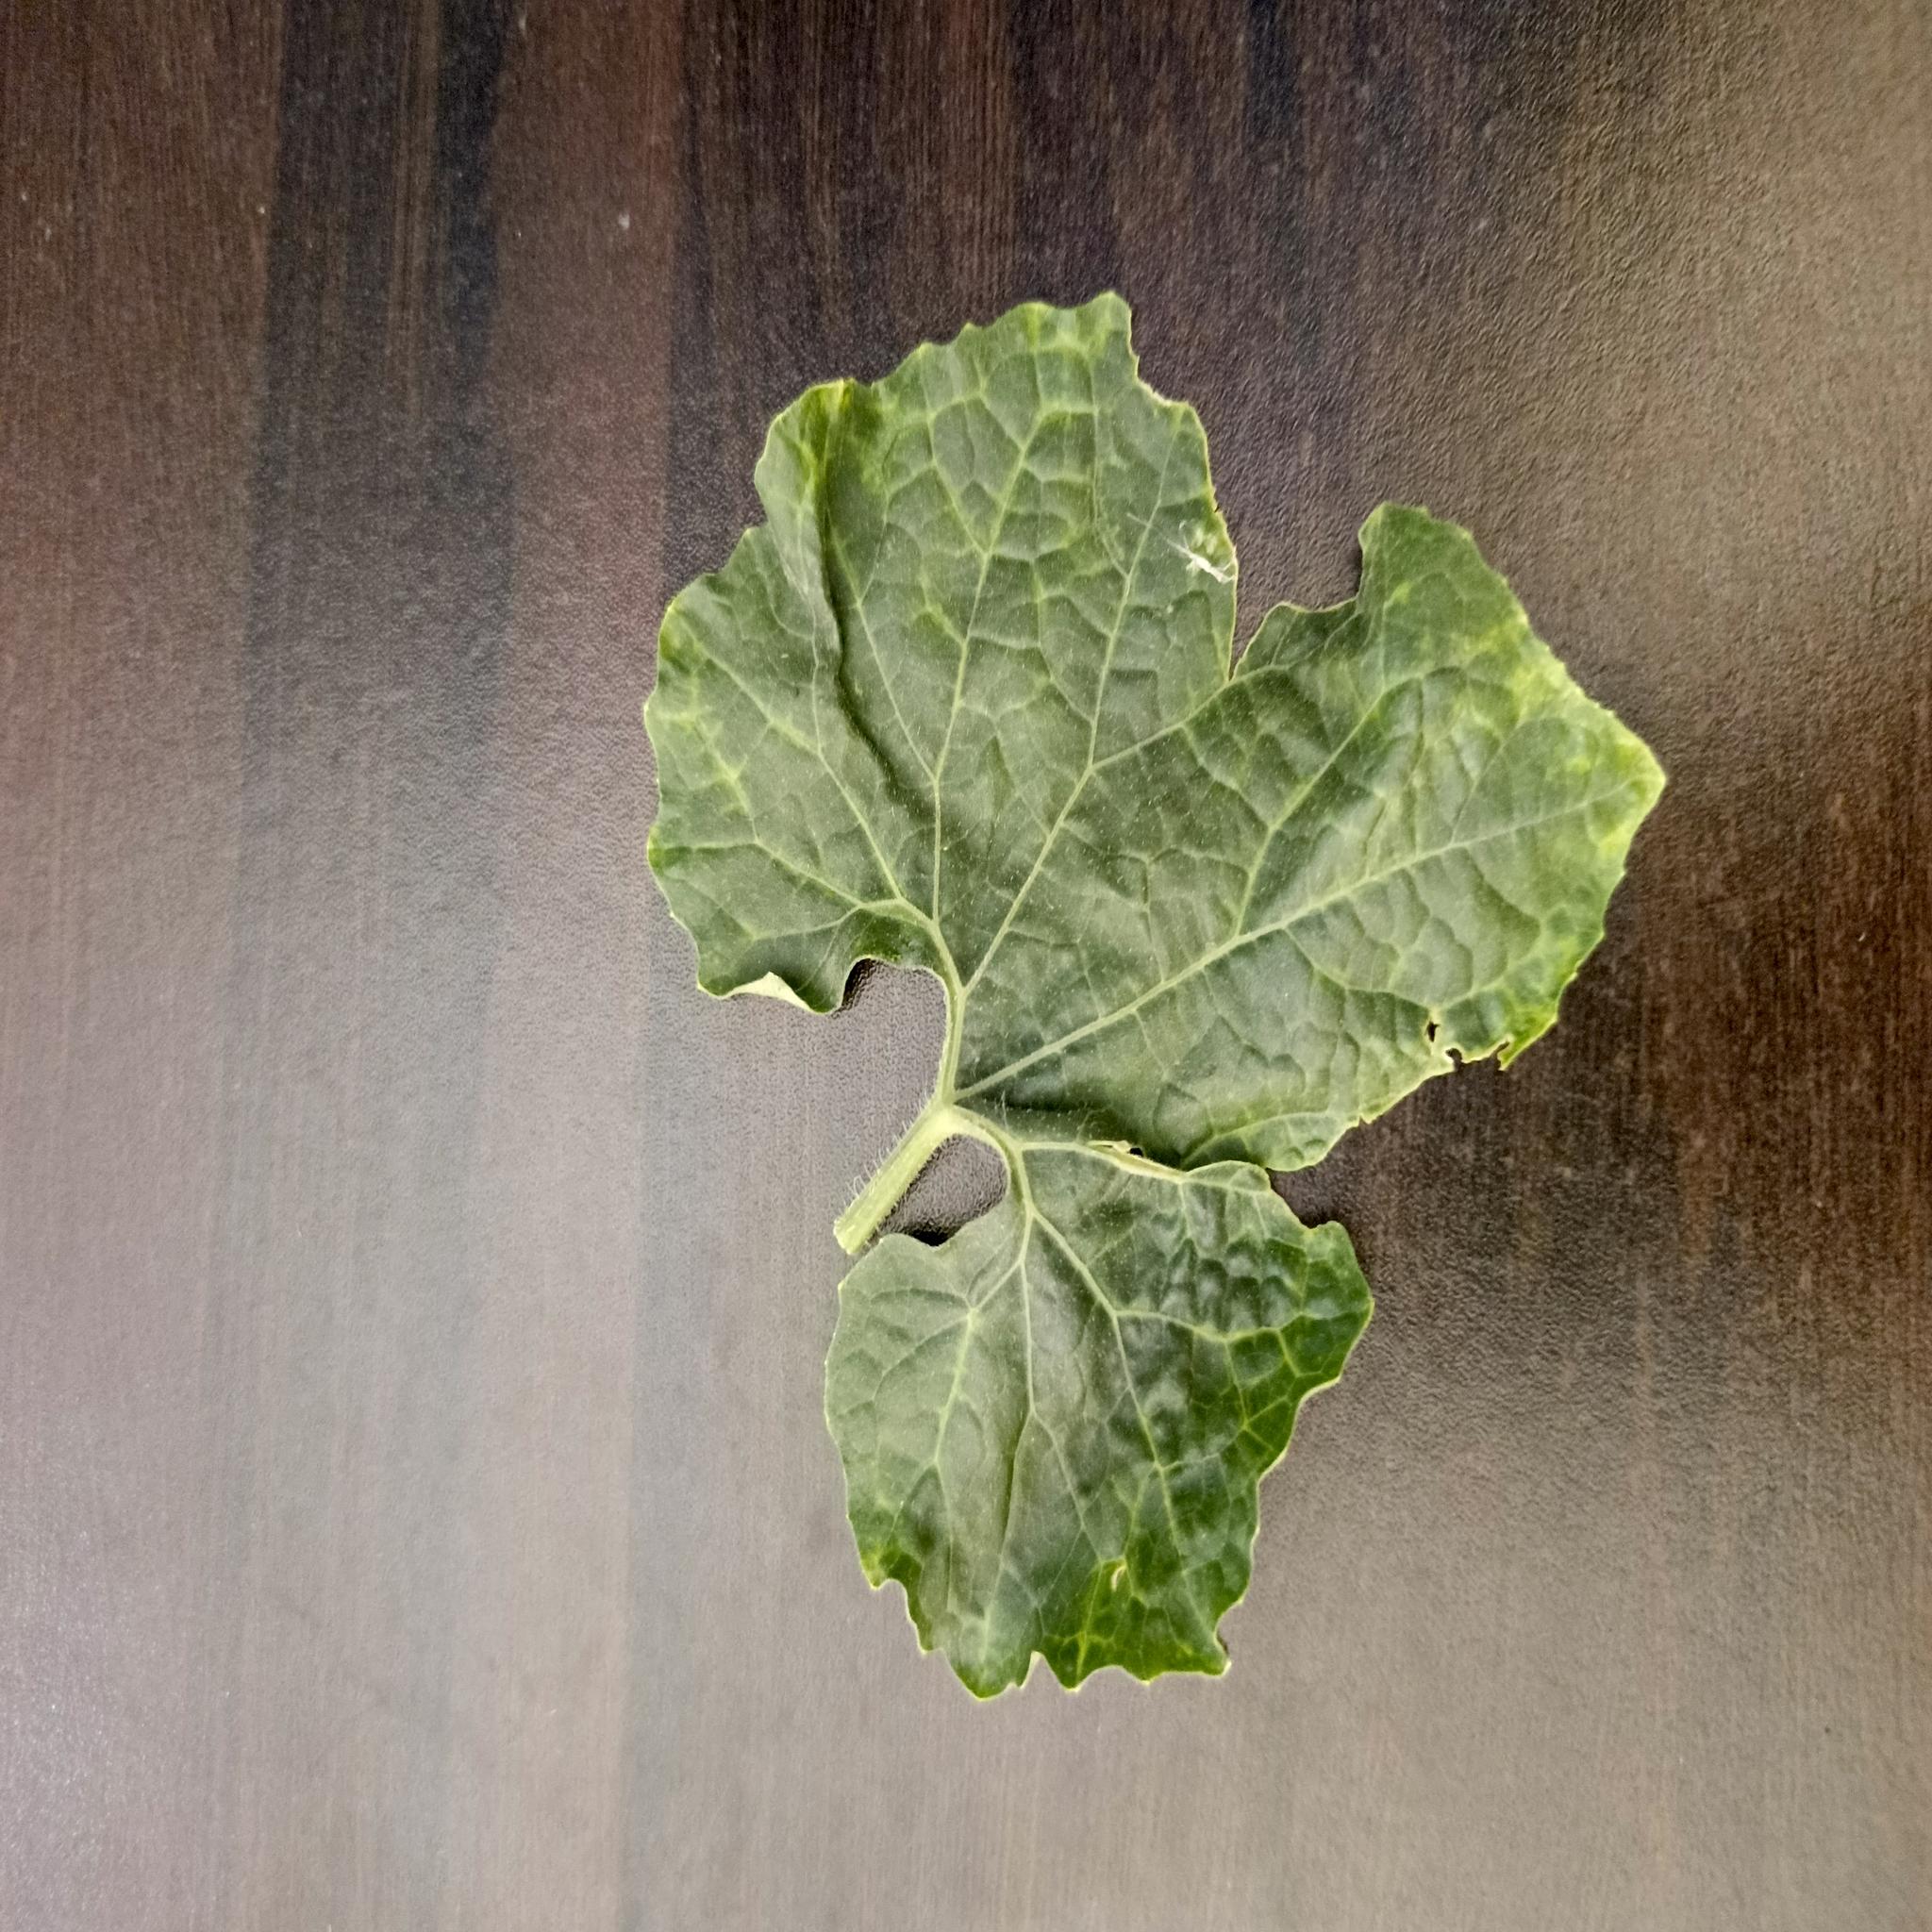
Label: Leaf curl